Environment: lab
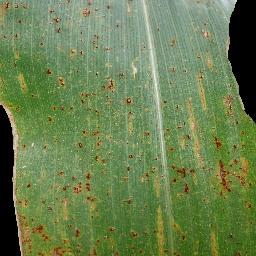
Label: common_rust